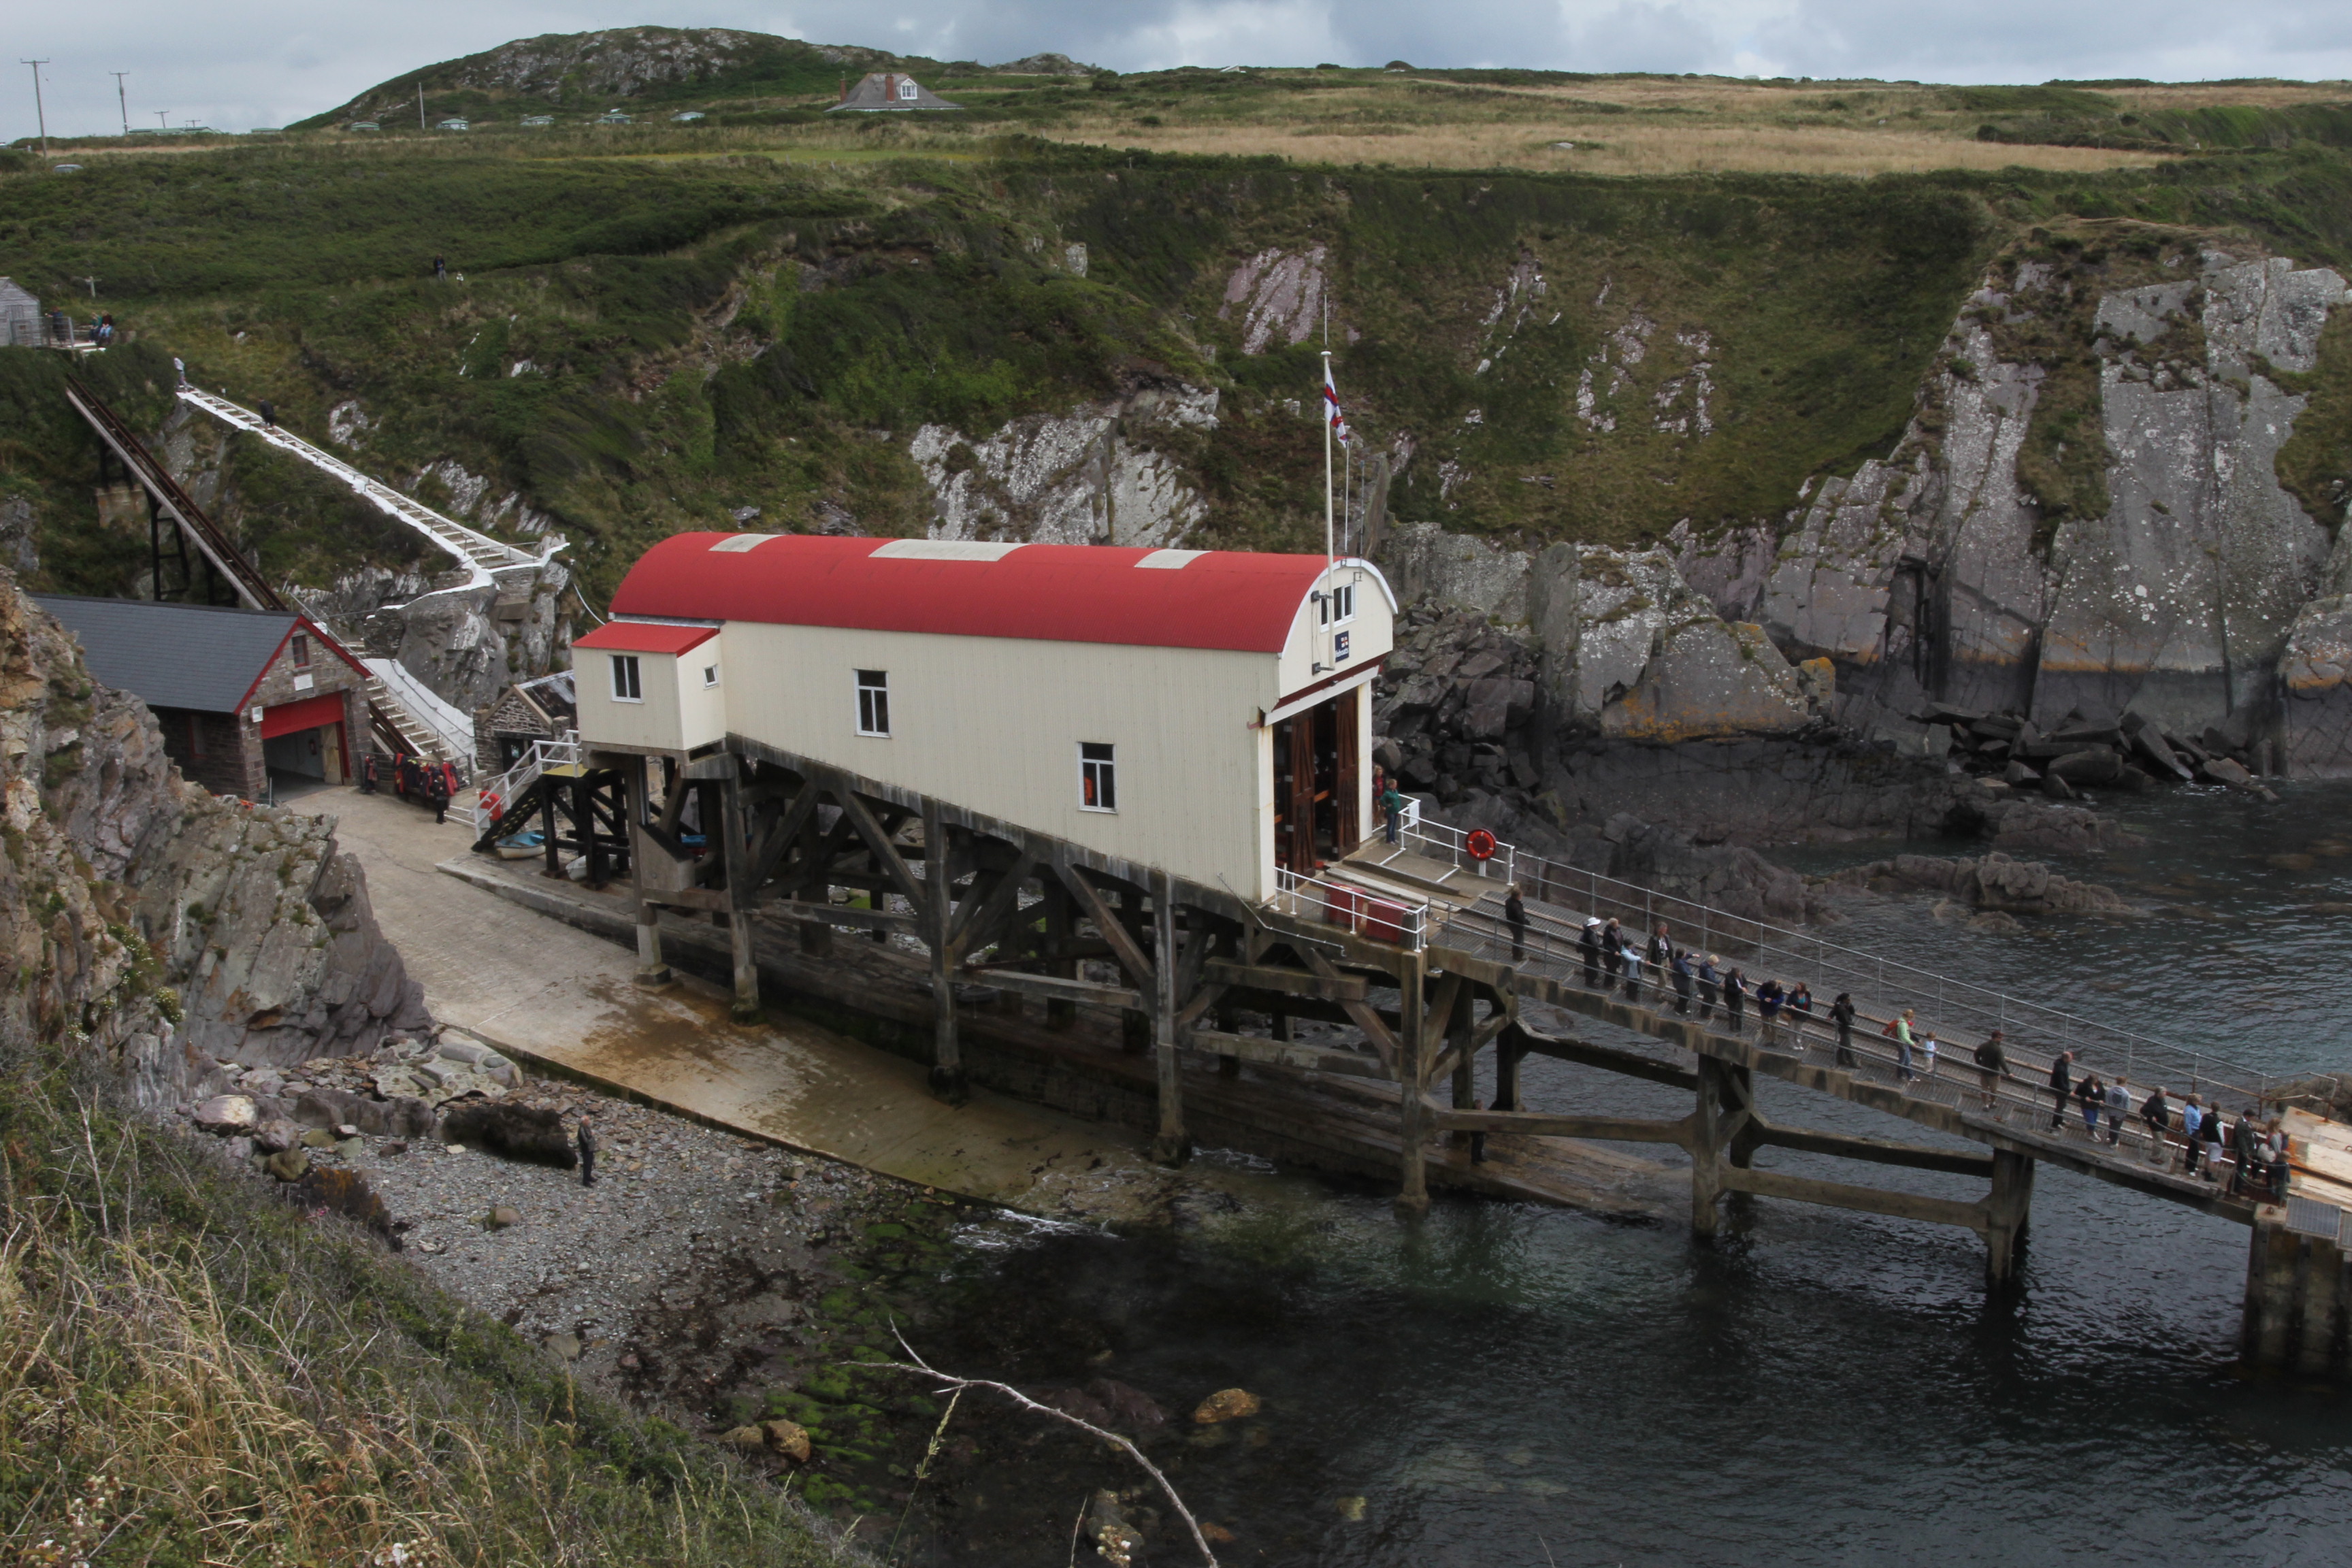
wales, highland, coastal and oceanic landforms, terrain, bank, formation, slope, geology, watercourse, coast, bedrock, channel, geological phenomenon, fell, outcrop, river, cliff, klippe, escarpment, fluvial landforms of streams, headland, inlet, promontory, bridge, bay, fault, Raised beach